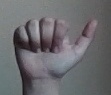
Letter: dhad